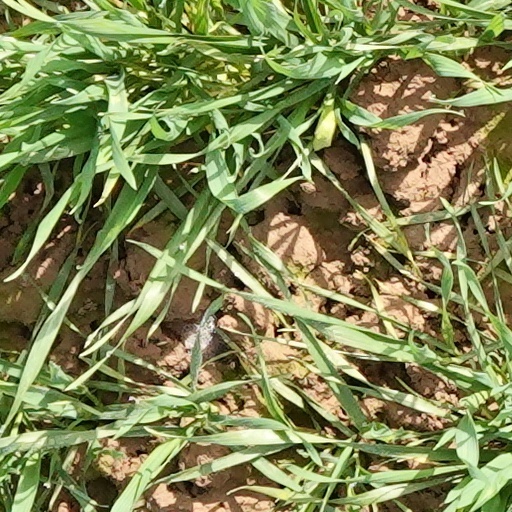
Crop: wheat